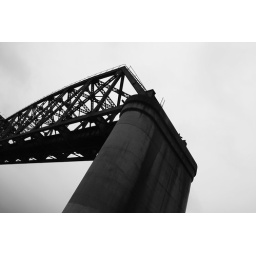
Former railroad bridge in Louisville, KY. It spans the Ohio River between KY and Indiana.